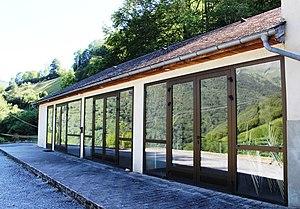
Salle des fêtes d'Arbéost (Hautes-Pyrénées)
Arbéost est une commune française située dans le département des Hautes-Pyrénées, en région Occitanie.